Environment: real
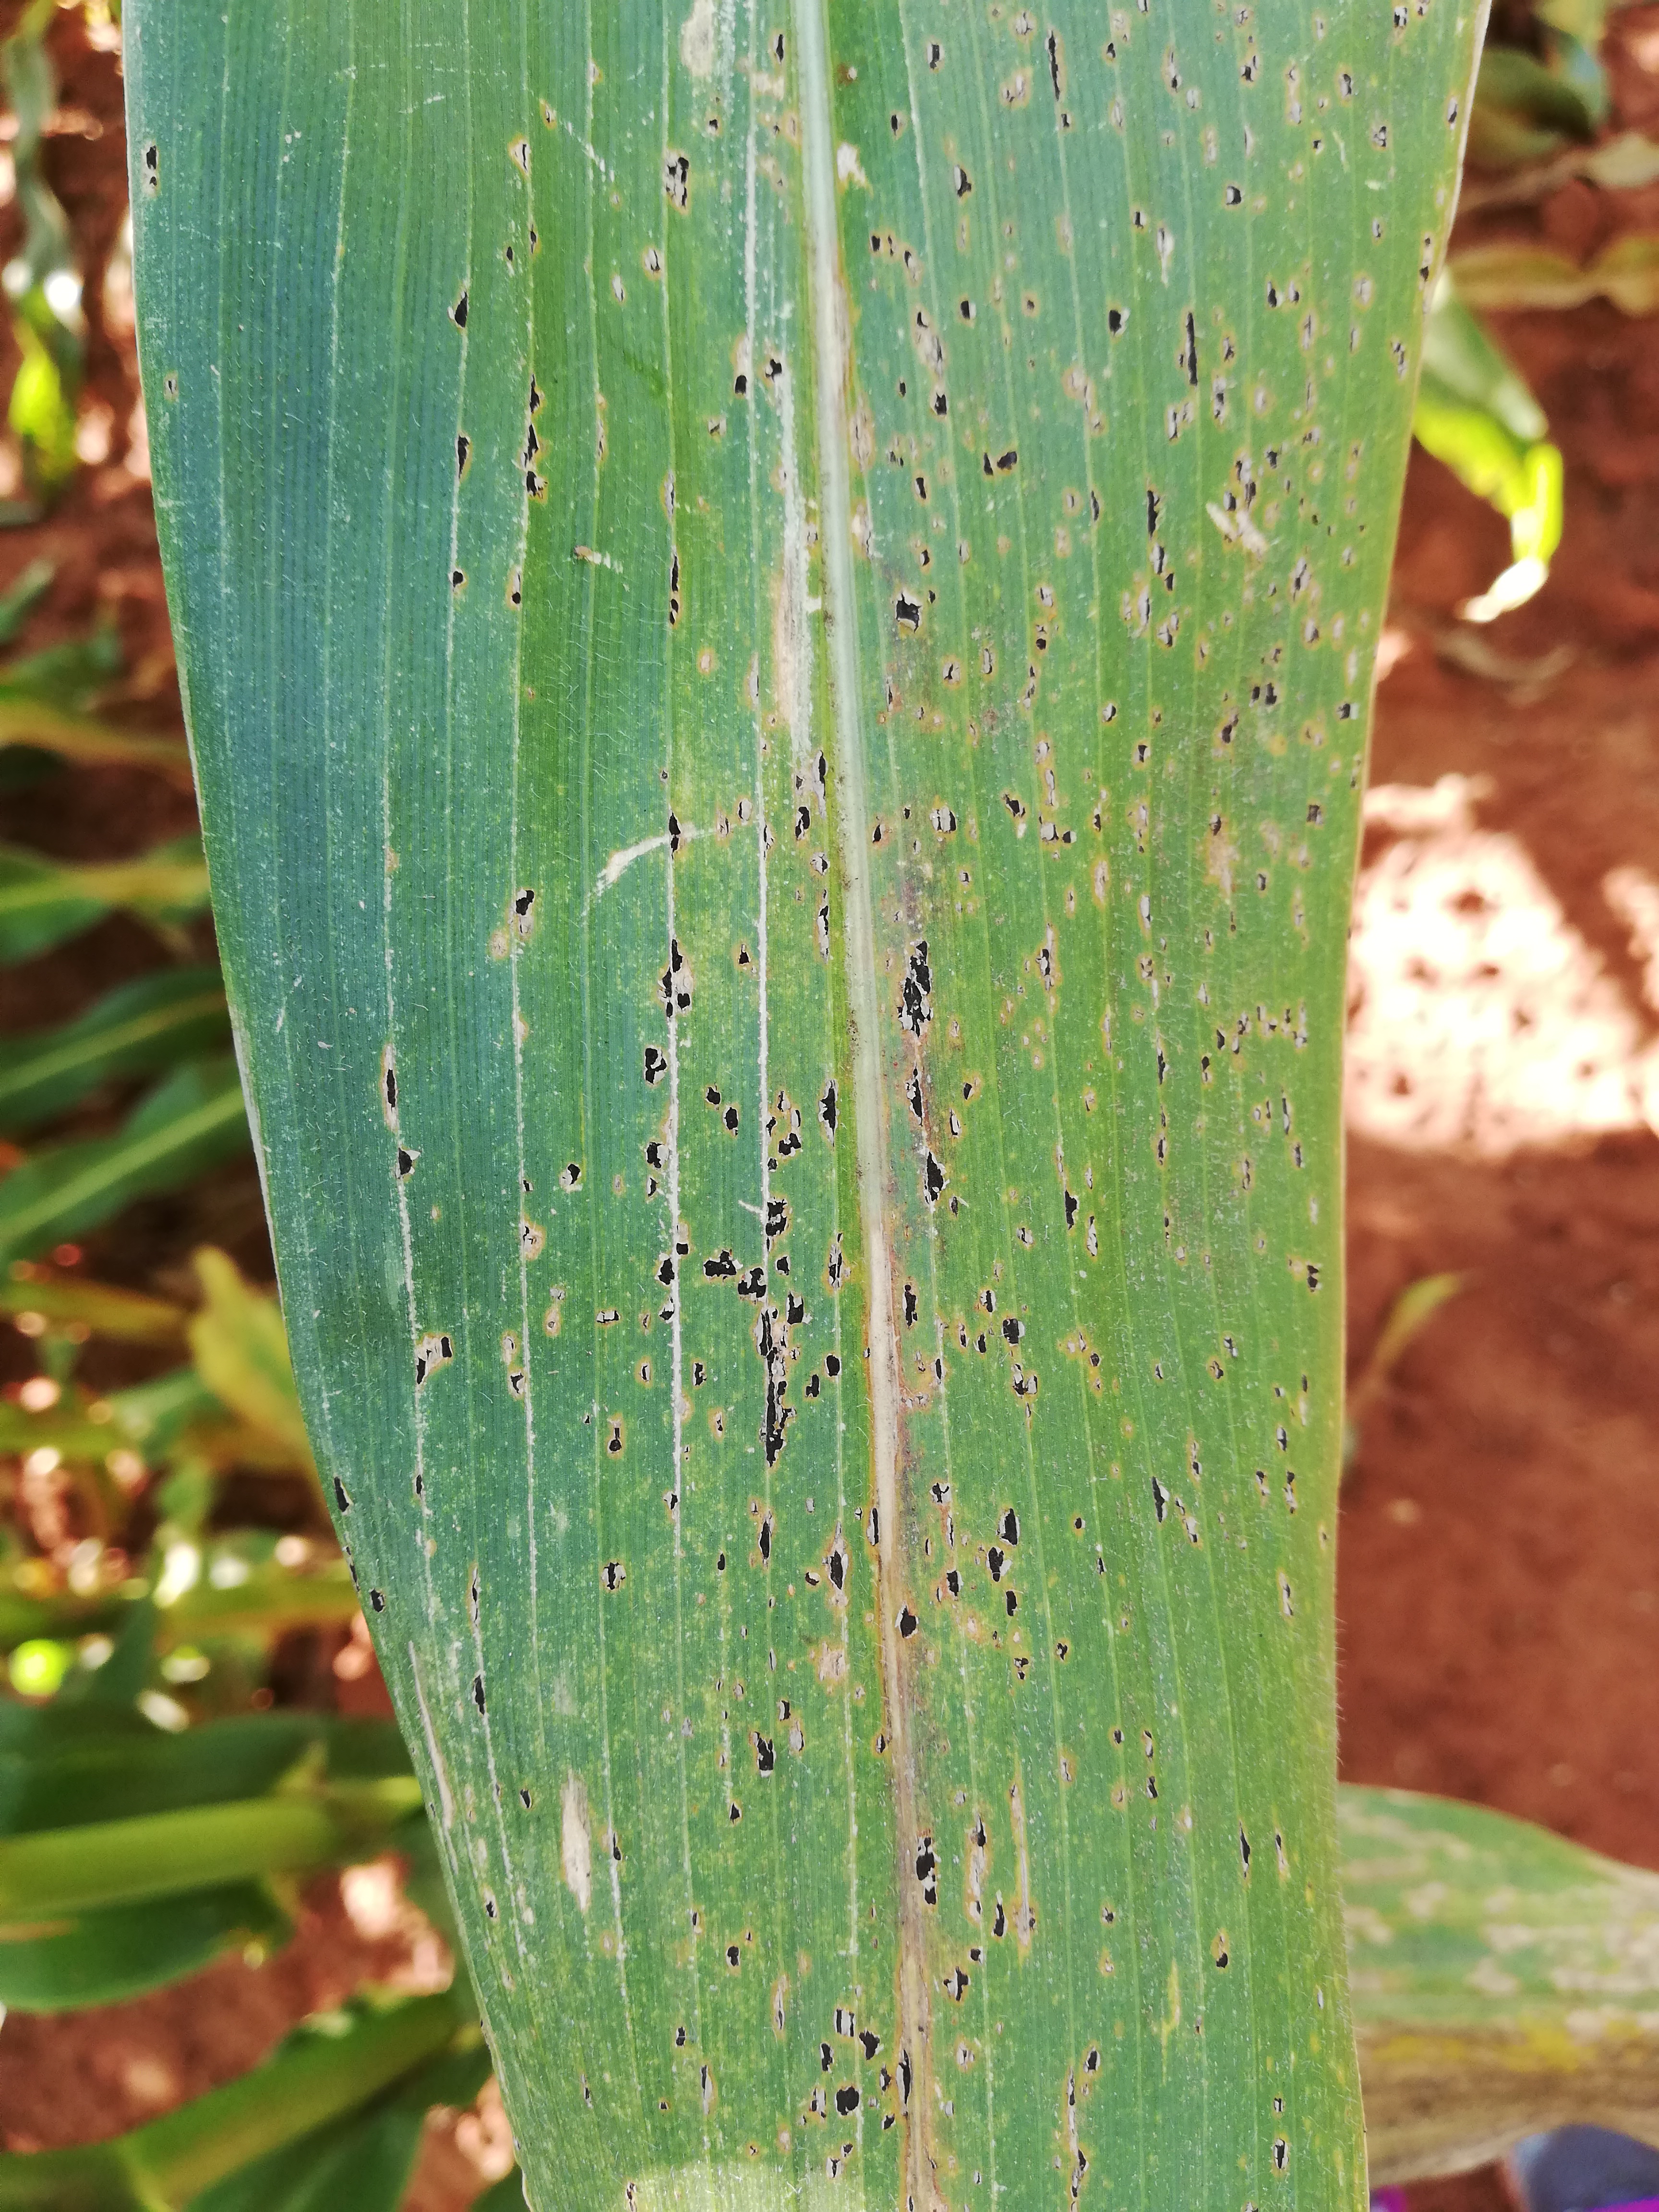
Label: common_rust